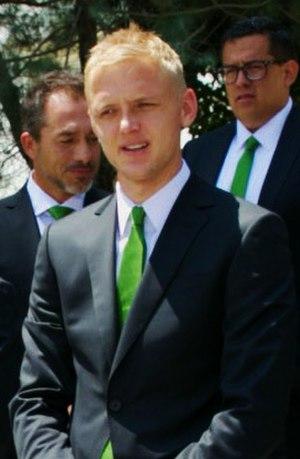
William Yarbrough, né le 20 mars 1989 à Aguascalientes au Mexique, est un joueur international américain de soccer, qui évolue au poste de gardien de but au Colorado Rapids, prêté par le Club León.